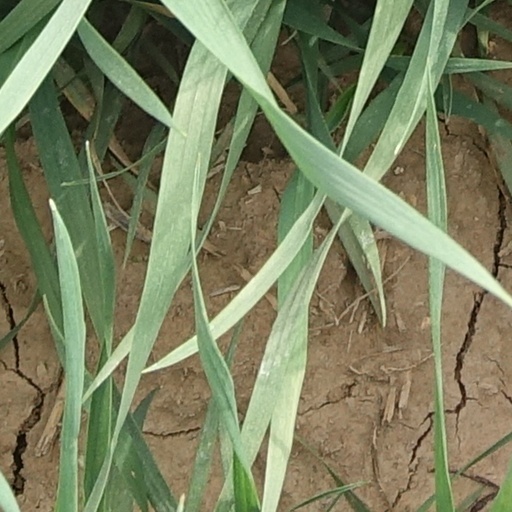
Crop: wheat